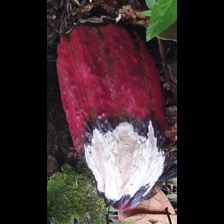
Label: moniliophthora